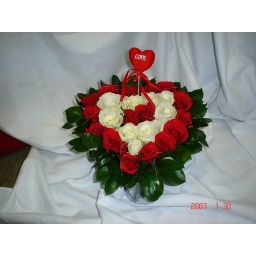
26-30 Roses, mostly red and some white on the inside in a silver heart shaped tin. Cost R700.